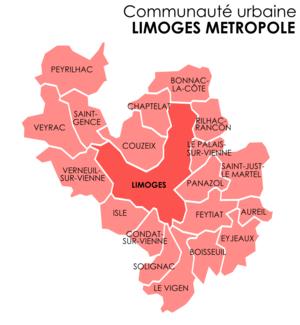
Carte de la Communauté urbaine de Limoges-Métropole
Limoges Métropole est une communauté urbaine française, située dans le département de la Haute-Vienne, en région Nouvelle-Aquitaine. Elle constitue une transformation le 1ᵉʳ janvier 2019 de l'ancienne communauté d'agglomération Limoges Métropole